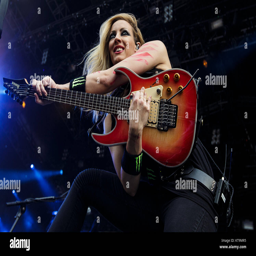
the singer , songwriter and hard rock artist performs a live concert at the heavy metal festival